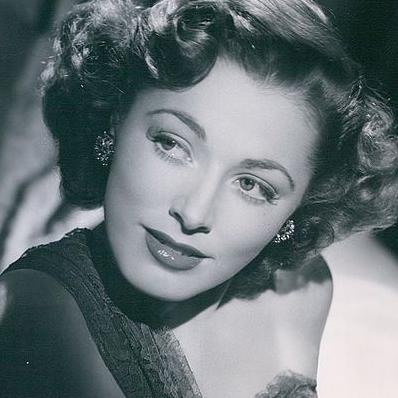
Age: 25